Sexuality in ancient Rome

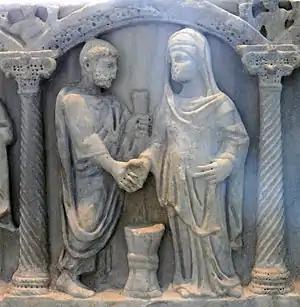
Roman couple joining hands; the knot in a bride's belt, symbolizing that her husband was "belted and bound" to her, was to be untied by him on the wedding night (from a 4th century sarcophagus)

The function of the clitoris "(landica)" was "well understood". In classical Latin, "landica" was a highly indecorous obscenity found in graffiti and the "Priapea"; the clitoris was usually referred to with a metaphor, such as Juvenal's "crista" ("crest"). Cicero records that a hapless speaker of consular rank broke up the senate just by saying something that sounded like "landica": "hanc culpam maiorem an il-"lam dicam"?" ("Shall I call this fault greater or that one?" heard as "this greater fault or a clitoris?"). "Could he have been more obscene?" Cicero exclaims, observing at the same time that "cum nos", "when we", sounds like "cunnus". A lead sling-bullet uncovered through archaeology was inscribed "I aim for Fulvia's clit" "(Fulviae landicam peto)", Fulvia being the wife of Mark Antony who commanded troops during the civil wars of the 40s and 30s.